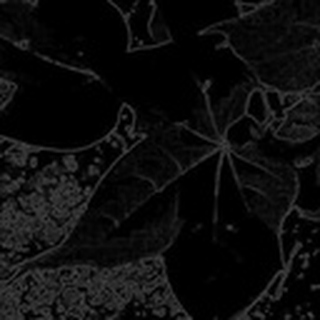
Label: healthy_cotton